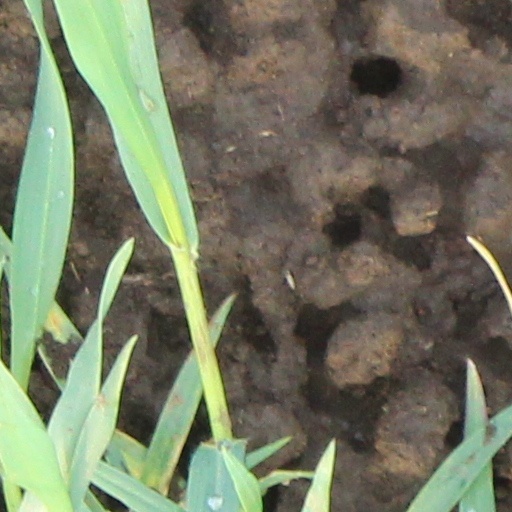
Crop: wheat